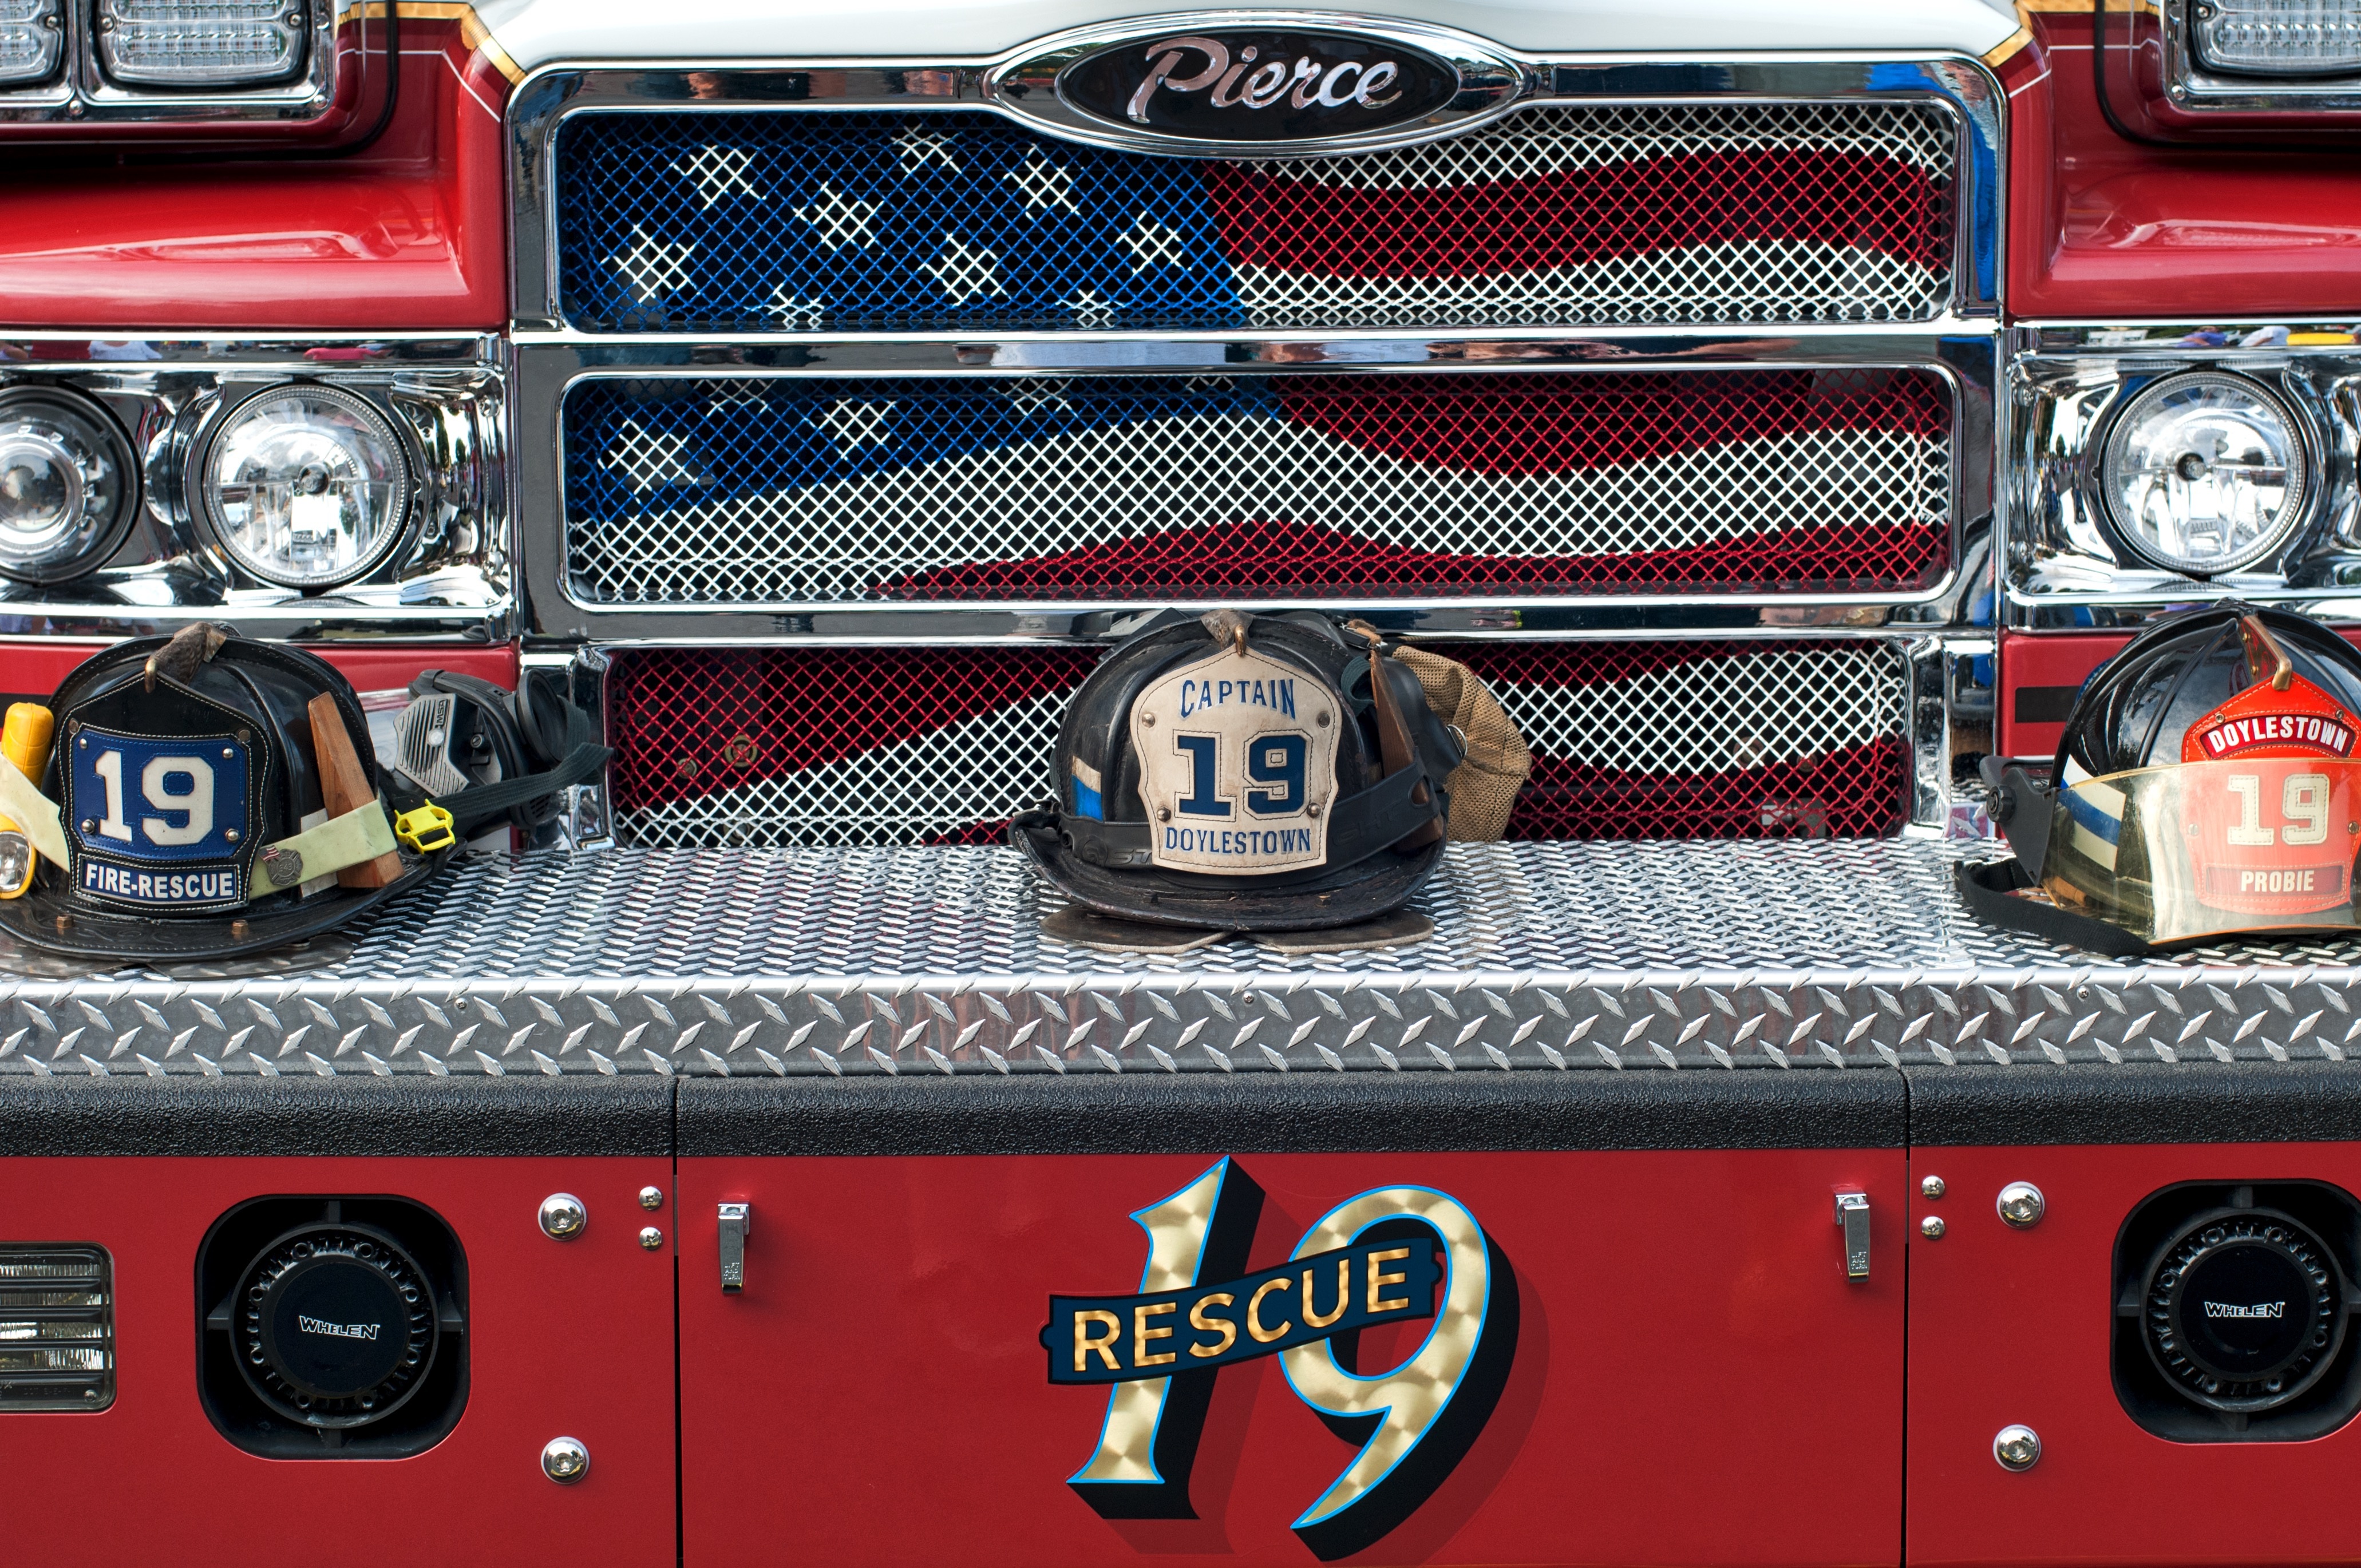
car, red, vehicle, fire engine, bumper, fire department, automobile make, automotive exterior, vehicle registration plate, doylestown